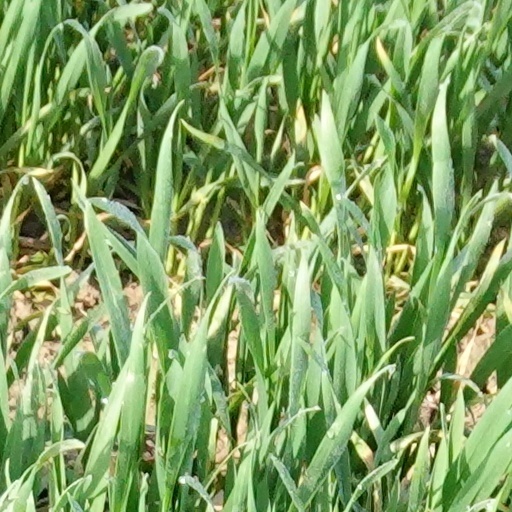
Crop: wheat